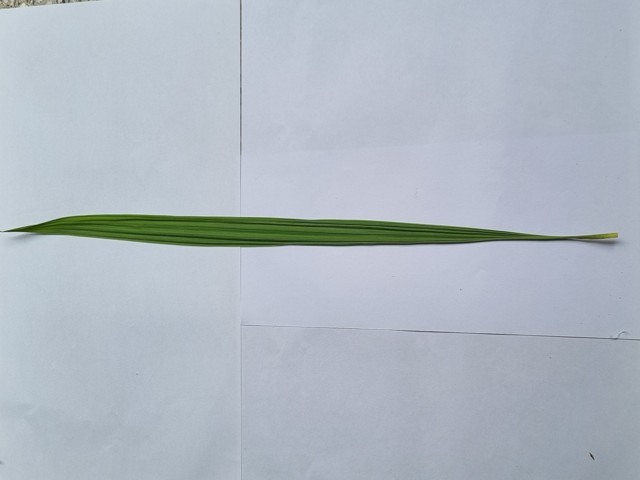
Plant: betal